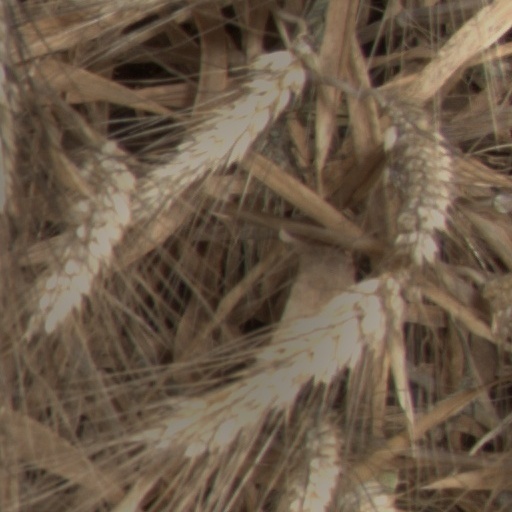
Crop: wheat